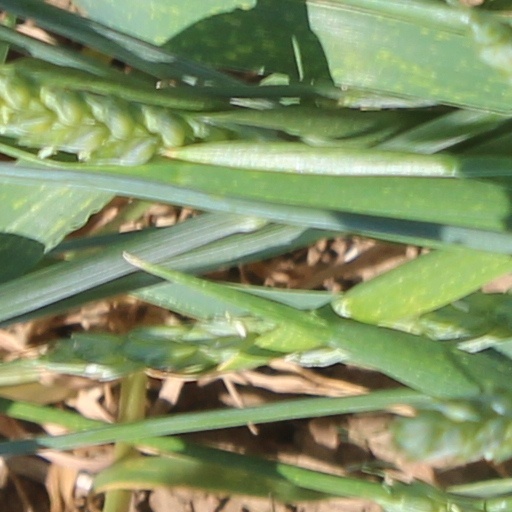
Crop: wheat